Egypt–France relations

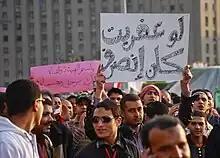
Protestors in Egypt, 2011

In 2010, a series of anti-government protests arose across the Middle East and North Africa, becoming what is known as the Arab Spring. The pro-democracy protests led to the collapse of governments in Tunisia, Libya, Yemen and Egypt. The breakdown of authoritarian governments in the MENA region posed a series of problems to Europe and the United States. For example, the loss of former authoritarian allies, concerns that prices of oil would increase and a fear that an influx of illegal migrants would arrive in Europe from the Middle East.